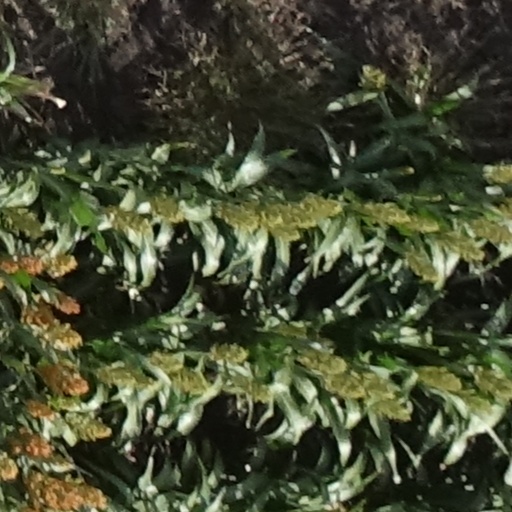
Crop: sorghum